Describe the emotion expressed in this image:  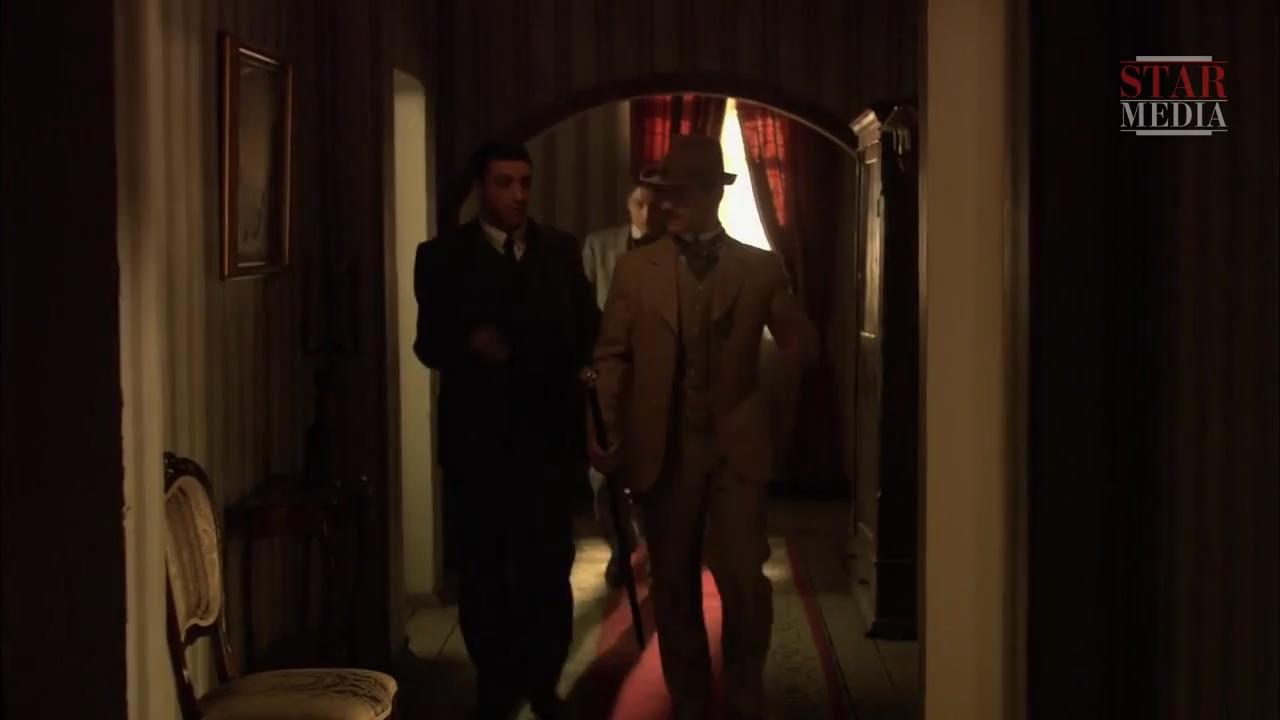
This person displays Fear, valence and arousal with high intensity.